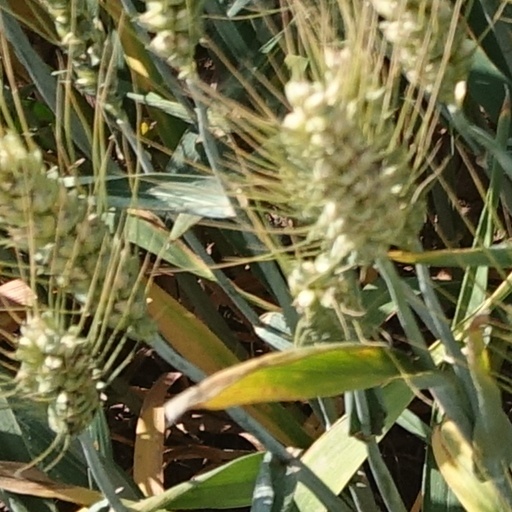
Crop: wheat